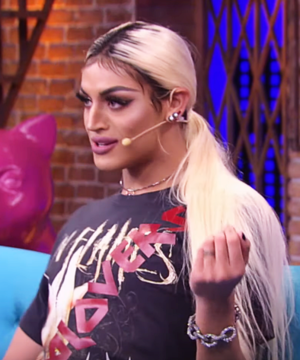
Pabllo Vittar, née Phabullo Rodrigues da Silva, née le 1ᵉʳ novembre 1994 à São Luís, au Brésil, est une chanteuse, compositrice et drag queen brésilienne.